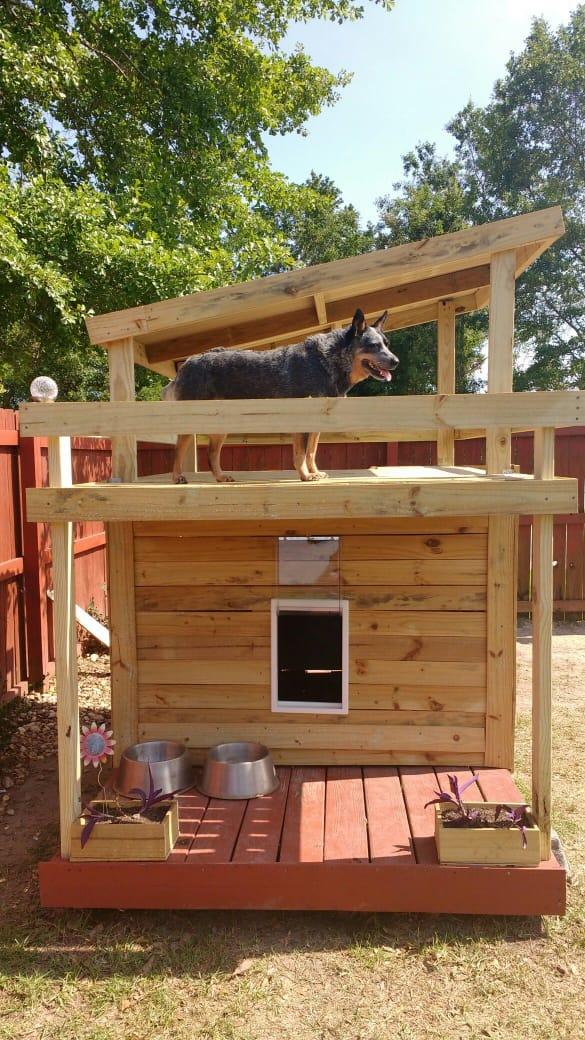
Eneo la kibanda lililojengwa kwa ustadi mkubwa kwa kutumia mbao, sehemu ya juu na ya chini. Ikiwa na dirisha dogo kwa ajili ya kuingizia hewa pamoja na vyombo kwa ajili ya kulishia mnyama. Kukiwa na maua mekundu yaliyopambwa kuzunguka kibanda hicho. Juu kukiwa na mbwa aliyesimama akiotea jua, na nyuma ya kibanda hicho kukiwa na miti ya kijani ikiashiria ni eneo la nje ya mji au porini.